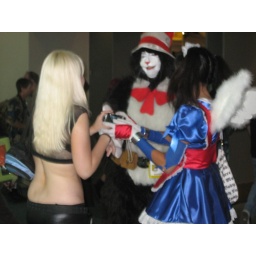
the cat in the hat makes friends